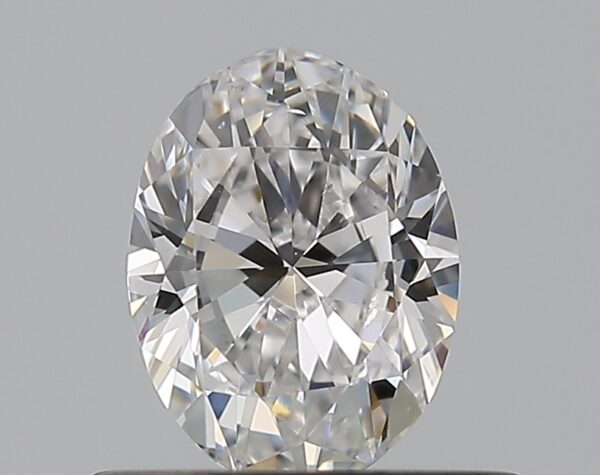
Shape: oval
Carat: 0.5
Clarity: VS2
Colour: E
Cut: VG
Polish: EX
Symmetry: GD
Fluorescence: N
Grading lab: GIA
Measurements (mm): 5.97 x 4.47 x 2.79